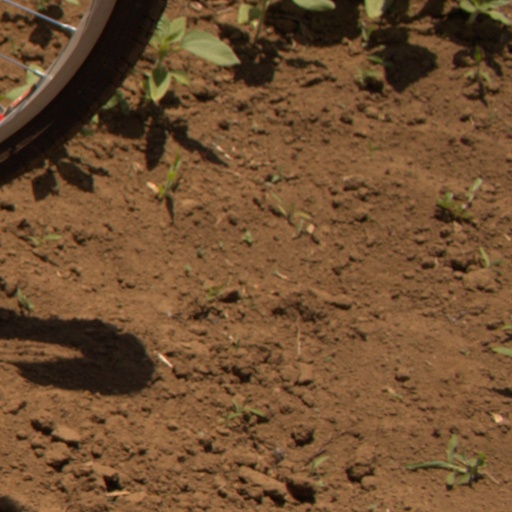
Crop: Jerusalem artichoke